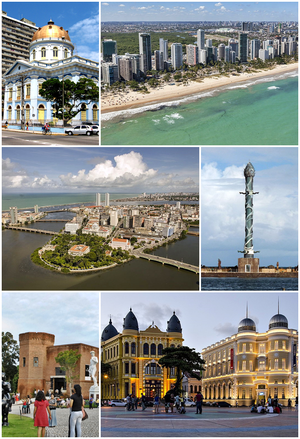
Recife ou Récife est la capitale de l'État du Pernambouc au Brésil.